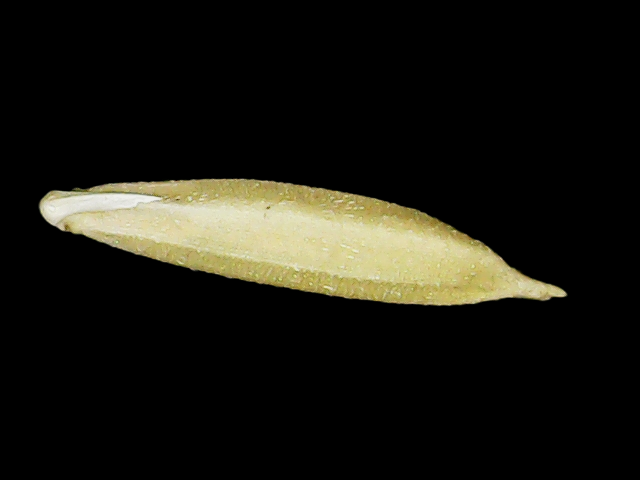
Rice variety: Binadhan25